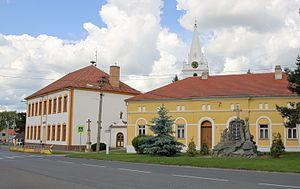
Telnice est une commune du district de Brno-Campagne, dans la région de Moravie-du-Sud, en République tchèque. Sa population s'élevait à 1 594 habitants en 2017.